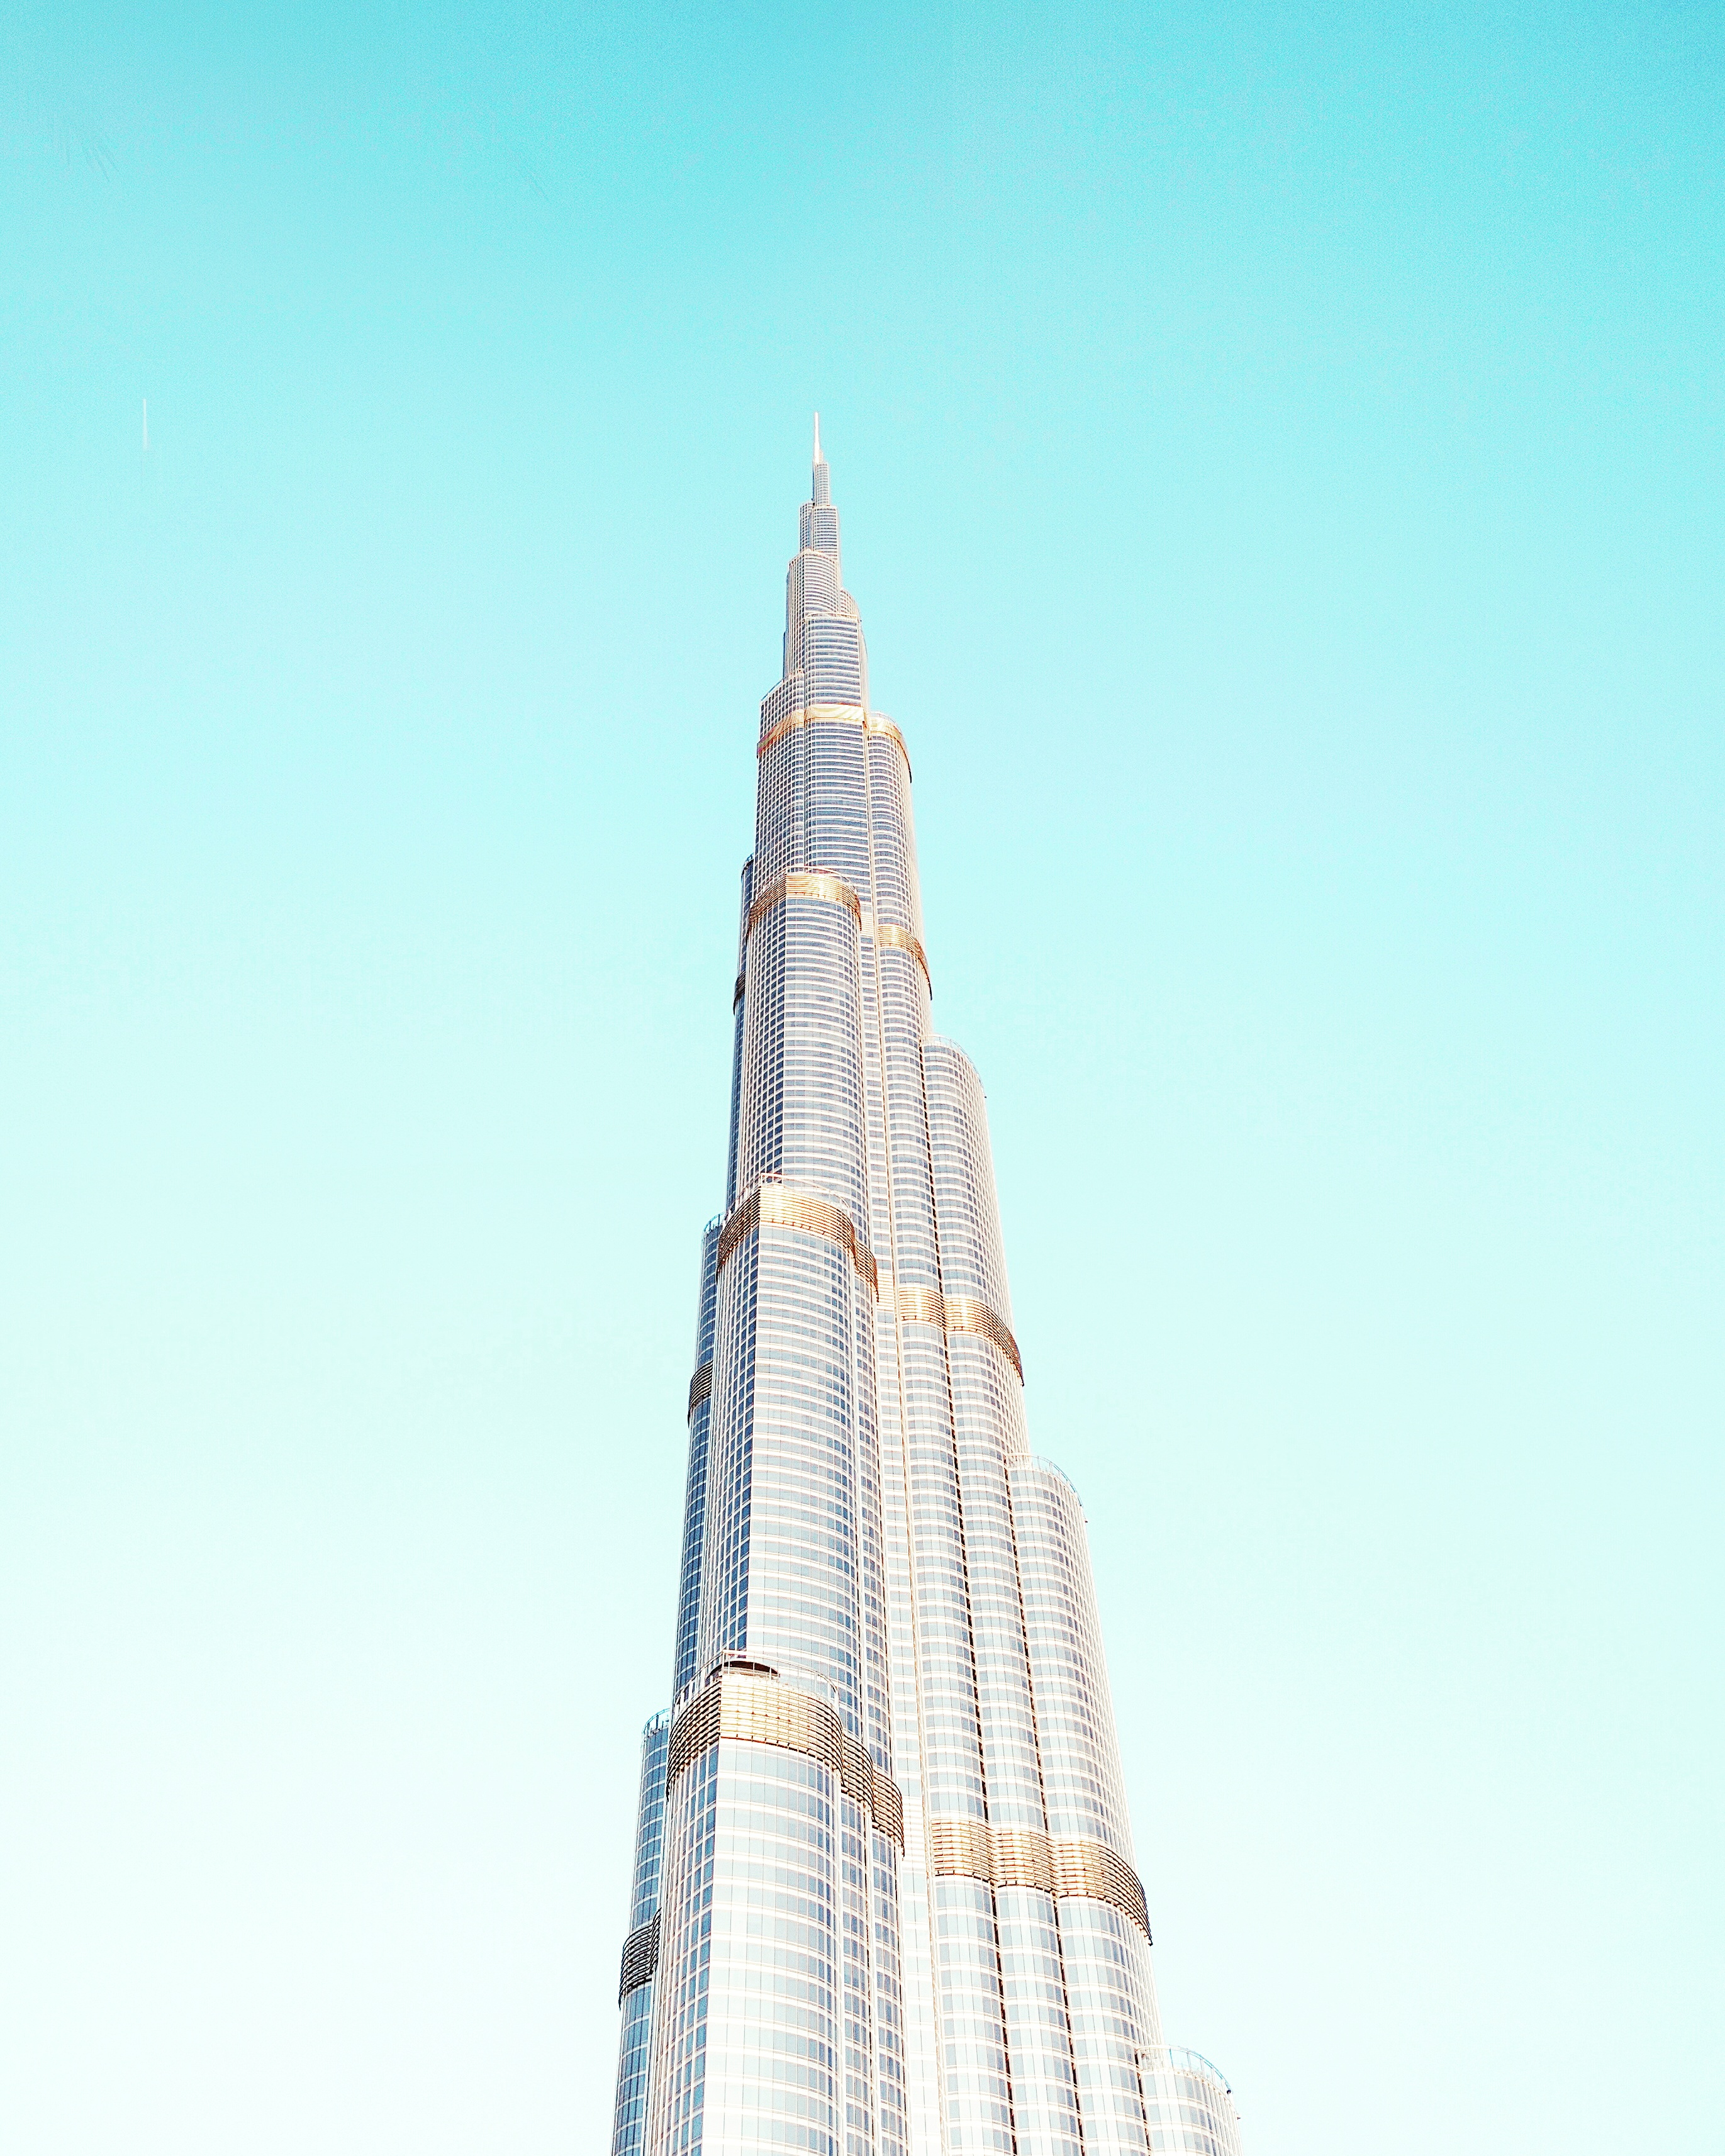
architecture, sky, building, skyscraper, reflection, tower, dubai, landmark, spire, steeple, burj khalifa, united arab emirates, tallest building